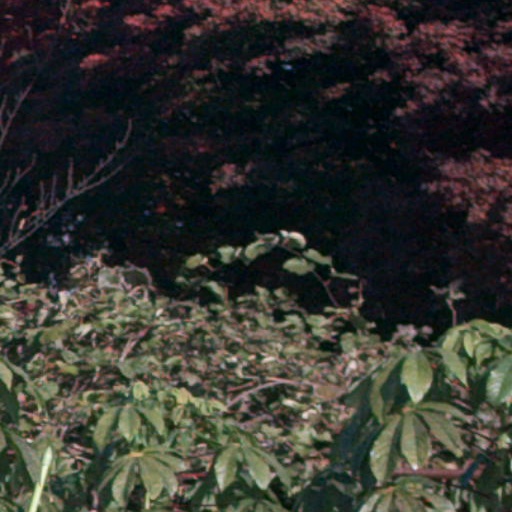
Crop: cassava